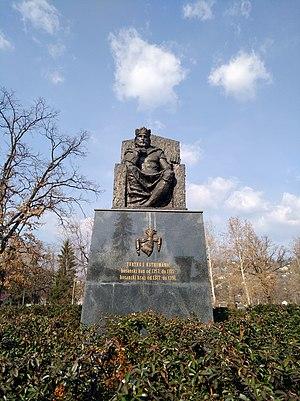
Monument en honneur du roi Stefan Tvrtko Ier de Bosnie, dans le parc central de Tuzla en Bosnie-Herzégovine.